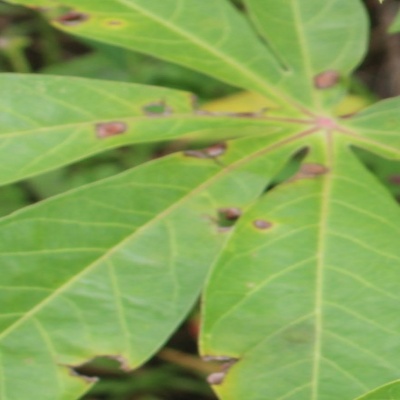
Crop: Cassava
Condition: brown spot